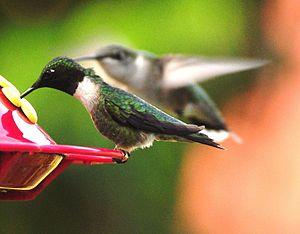
Ceci est une liste d'oiseaux repérés au Belize. Ce pays compte environ 450 îlots et petites îles situés dans la mer des Caraïbes auxquels s'ajoute la partie continentale coincée entre le sud du Mexique et l'est du Guatemala. On y compte 597 espèces d'oiseaux dont 8 sont globalement menacées et 4 ont été introduites par l'Homme. Cette liste suit les conventions reprises dans l'ouvrage de James F. Clements « La liste de contrôle des oiseaux du monde », 6ᵉ édition. Les espèces introduites et rares sont comptabilisées dans le total des espèces présentes au Belize.